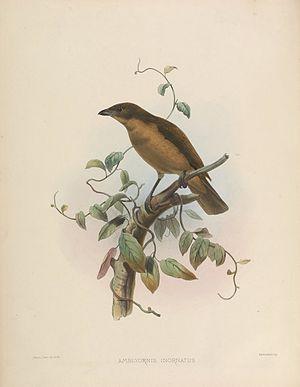
Dessin de 1873